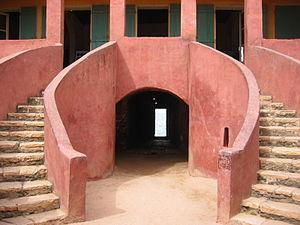
Le vénérable François Paul Marie Libermann, né Jacob Libermann le 12 avril 1802 à Saverne en Alsace et décédé le 2 février 1852, et un juif converti au catholicisme, prêtre du diocèse de Strasbourg et fondateur de deux congrégations religieuses missionnaires pour l'évangélisation de l'Afrique, la Société du Saint-Cœur de Marie et la Congrégation du Saint Esprit.
La Maison des Esclaves est un édifice historique situé sur l'île de Gorée, à Dakar au Sénégal. L'actuelle Maison des Esclaves daterait de l'année 1776. Elle est située dans la rue Saint-Germain, sur le côté est de l’île. Elle se trouve face au Musée de la Femme Henriette-Bathily.